Kate Waller Barrett

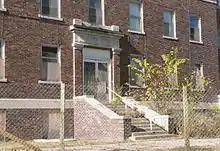
Now abandoned, the Florence Crittenton Maternity Hospital of Sioux City, Iowa was state of the art when built in 1913 next to the Florence Crittenton Home.

For a woman born into a slave-holding family, Barrett put considerable effort into addressing the racial issues inherent in the work of the NFCM. Noting Barrett's background and that her era corresponded with the institutionalization of Jim Crow throughout the South, historian Katherine G. Aiken concludes that "[w]ithin this context, the NFCM made pathbreaking overtures to the African American community." Aiken observes that under Barrett, the NFCM operated a "colored mission" in Alexandria, Virginia, with not only its inmates but all of its workers being Black. Similarly, the NFCM welcomed the Topeka Home (Colored), founded by Topeka Blacks in 1904, when they later petitioned to join NFCM. Not only did Barrett accept the Topeka home, but she arranged for the NFCM to pay off the home's sizeable remaining mortgage, and ensured that its leader, Sarah Malone, was included within the NFCM leadership.